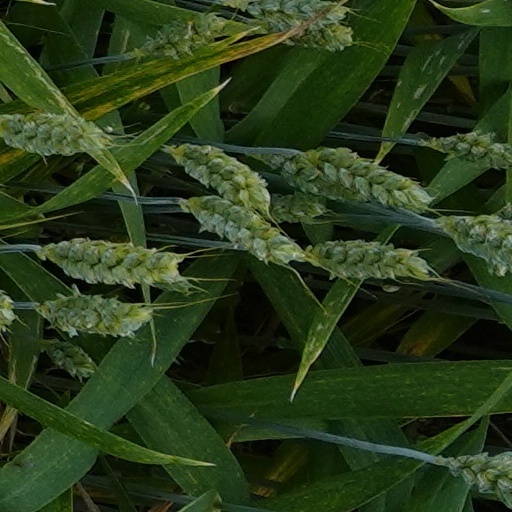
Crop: wheat